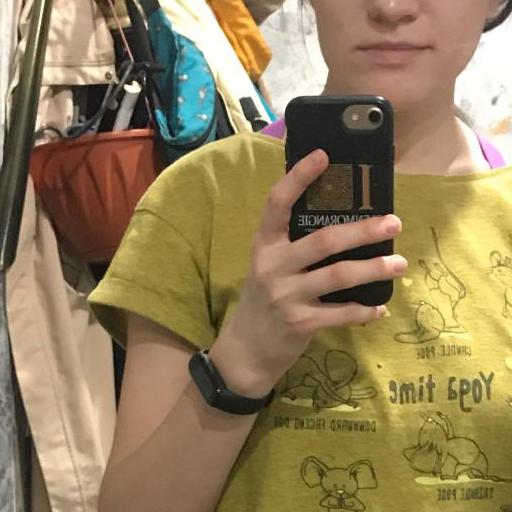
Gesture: no_gesture